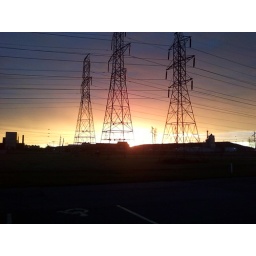
I know it is hard to see in this picture, but the entire sky was this weird orange color.